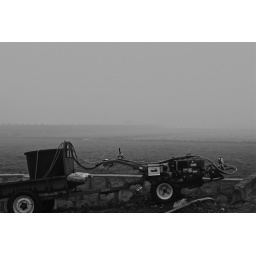
Utility tractor rests along a stone wall as morning breaks over the paddies.